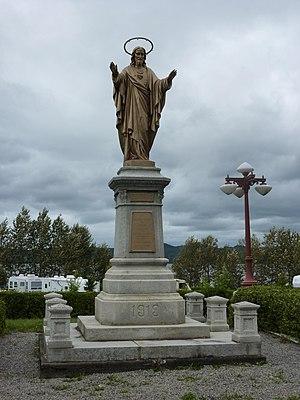
Statue du Sacré-Coeur de Jésus faisant face à l'église de Val-Brillant
L'église Saint-Pierre-du-Lac est l'église de la paroisse éponyme de Val-Brillant au Bas-Saint-Laurent au Québec. Elle fut construite de 1914 à 1916 et est reconnue pour sa valeur patrimoniale exceptionnelle. Elle fait partie de l'archidiocèse de Rimouski.